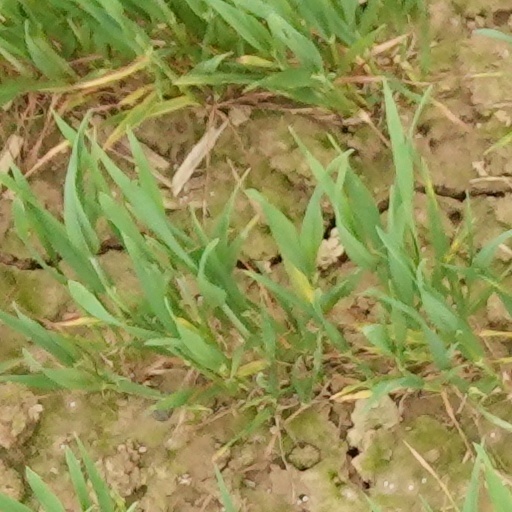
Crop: wheat